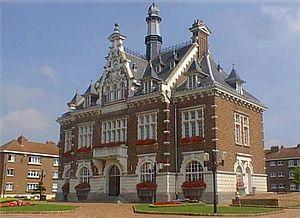
La mairie de Houplines, France
Houplines est une commune française située dans le département du Nord, en région Hauts-de-France. Elle fait partie de la Métropole européenne de Lille.